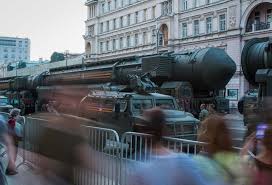
Label: Air Defense